Gus and the Anarchists

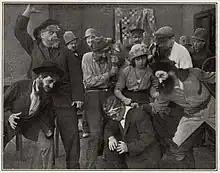
Babe Hardy (in the white shirt) and the cast in a publicity still for "Gus and the Anarchists"

Gus and the Anarchists is a 1915 American silent comedy film featuring Oliver Hardy. The film was produced by the Lubin Manufacturing Company.